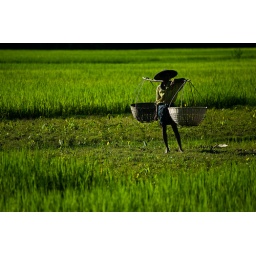
A Bangladeshi man stands in his rice field with two large baskets hanging over his shoulders.